Capture of USS Chesapeake

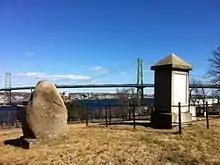
Gravestones for the casualties of "Chesapeake" (left) and "Shannon" (right), CFB Halifax, Halifax, Nova Scotia.

As the first major naval victory in the war of 1812 for the British, the capture raised the morale of the Royal Navy. After setting out on 5 September for a brief cruise under a Captain Teahouse, "Shannon" departed for England on 4 October, carrying the recovering Broke. They arrived at Portsmouth on 2 November. After the successful action, Lieutenants Wallis and Falkiner were promoted to the rank of commander, and Messrs. Etough and Smith were made lieutenants. Broke was made a Baronet that September. The Court of Common Council of London awarded him the freedom of the city and a sword worth 100 guineas. He also received a piece of plate worth 750 pounds and a cup worth 100 guineas. Captain Lawrence was buried in Halifax with full military honours; six British naval officers served as pallbearers. "Chesapeake", after active service in the Royal Navy, was eventually sold at Portsmouth, England, for £500 in 1819 and broken up. Some of the timbers of "Chesapeake" were used in the construction of the Chesapeake Mill in Wickham, Hampshire. "Shannon" was reduced to a receiving ship in 1831, and broken up in 1859.